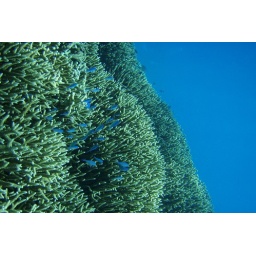
Little fish in the deep blue ocean